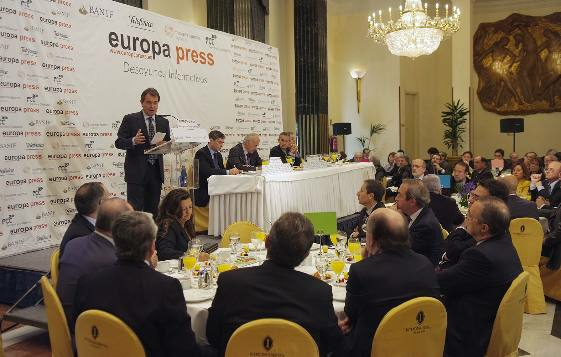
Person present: Yes